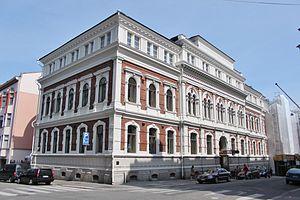
Kaartinkaupunki est un quartier d'Helsinki, la capitale de la Finlande.
La Bibliothèque de la rue Rikhardinkatu est un bâtiment du quartier de Kaartinkaupunki à Helsinki en Finlande.
Cette Liste des bâtiments historiques d'Helsinki est non exhaustive et répertorie les plus anciens bâtiments du centre d'Helsinki datant du milieu du XVIIIᵉ siècle.